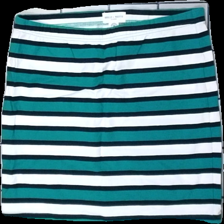
View: front
Type: Skirt
Category: Ladies
Brand: Holly And Whyte (Lindex)
Colors: White, Green, Blue
Material: 100% cotton
Pattern: Striped
Cut: Regular
Size: M
Season: All
Price range: 50-100
Recommended usage: Reuse